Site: brandenburg
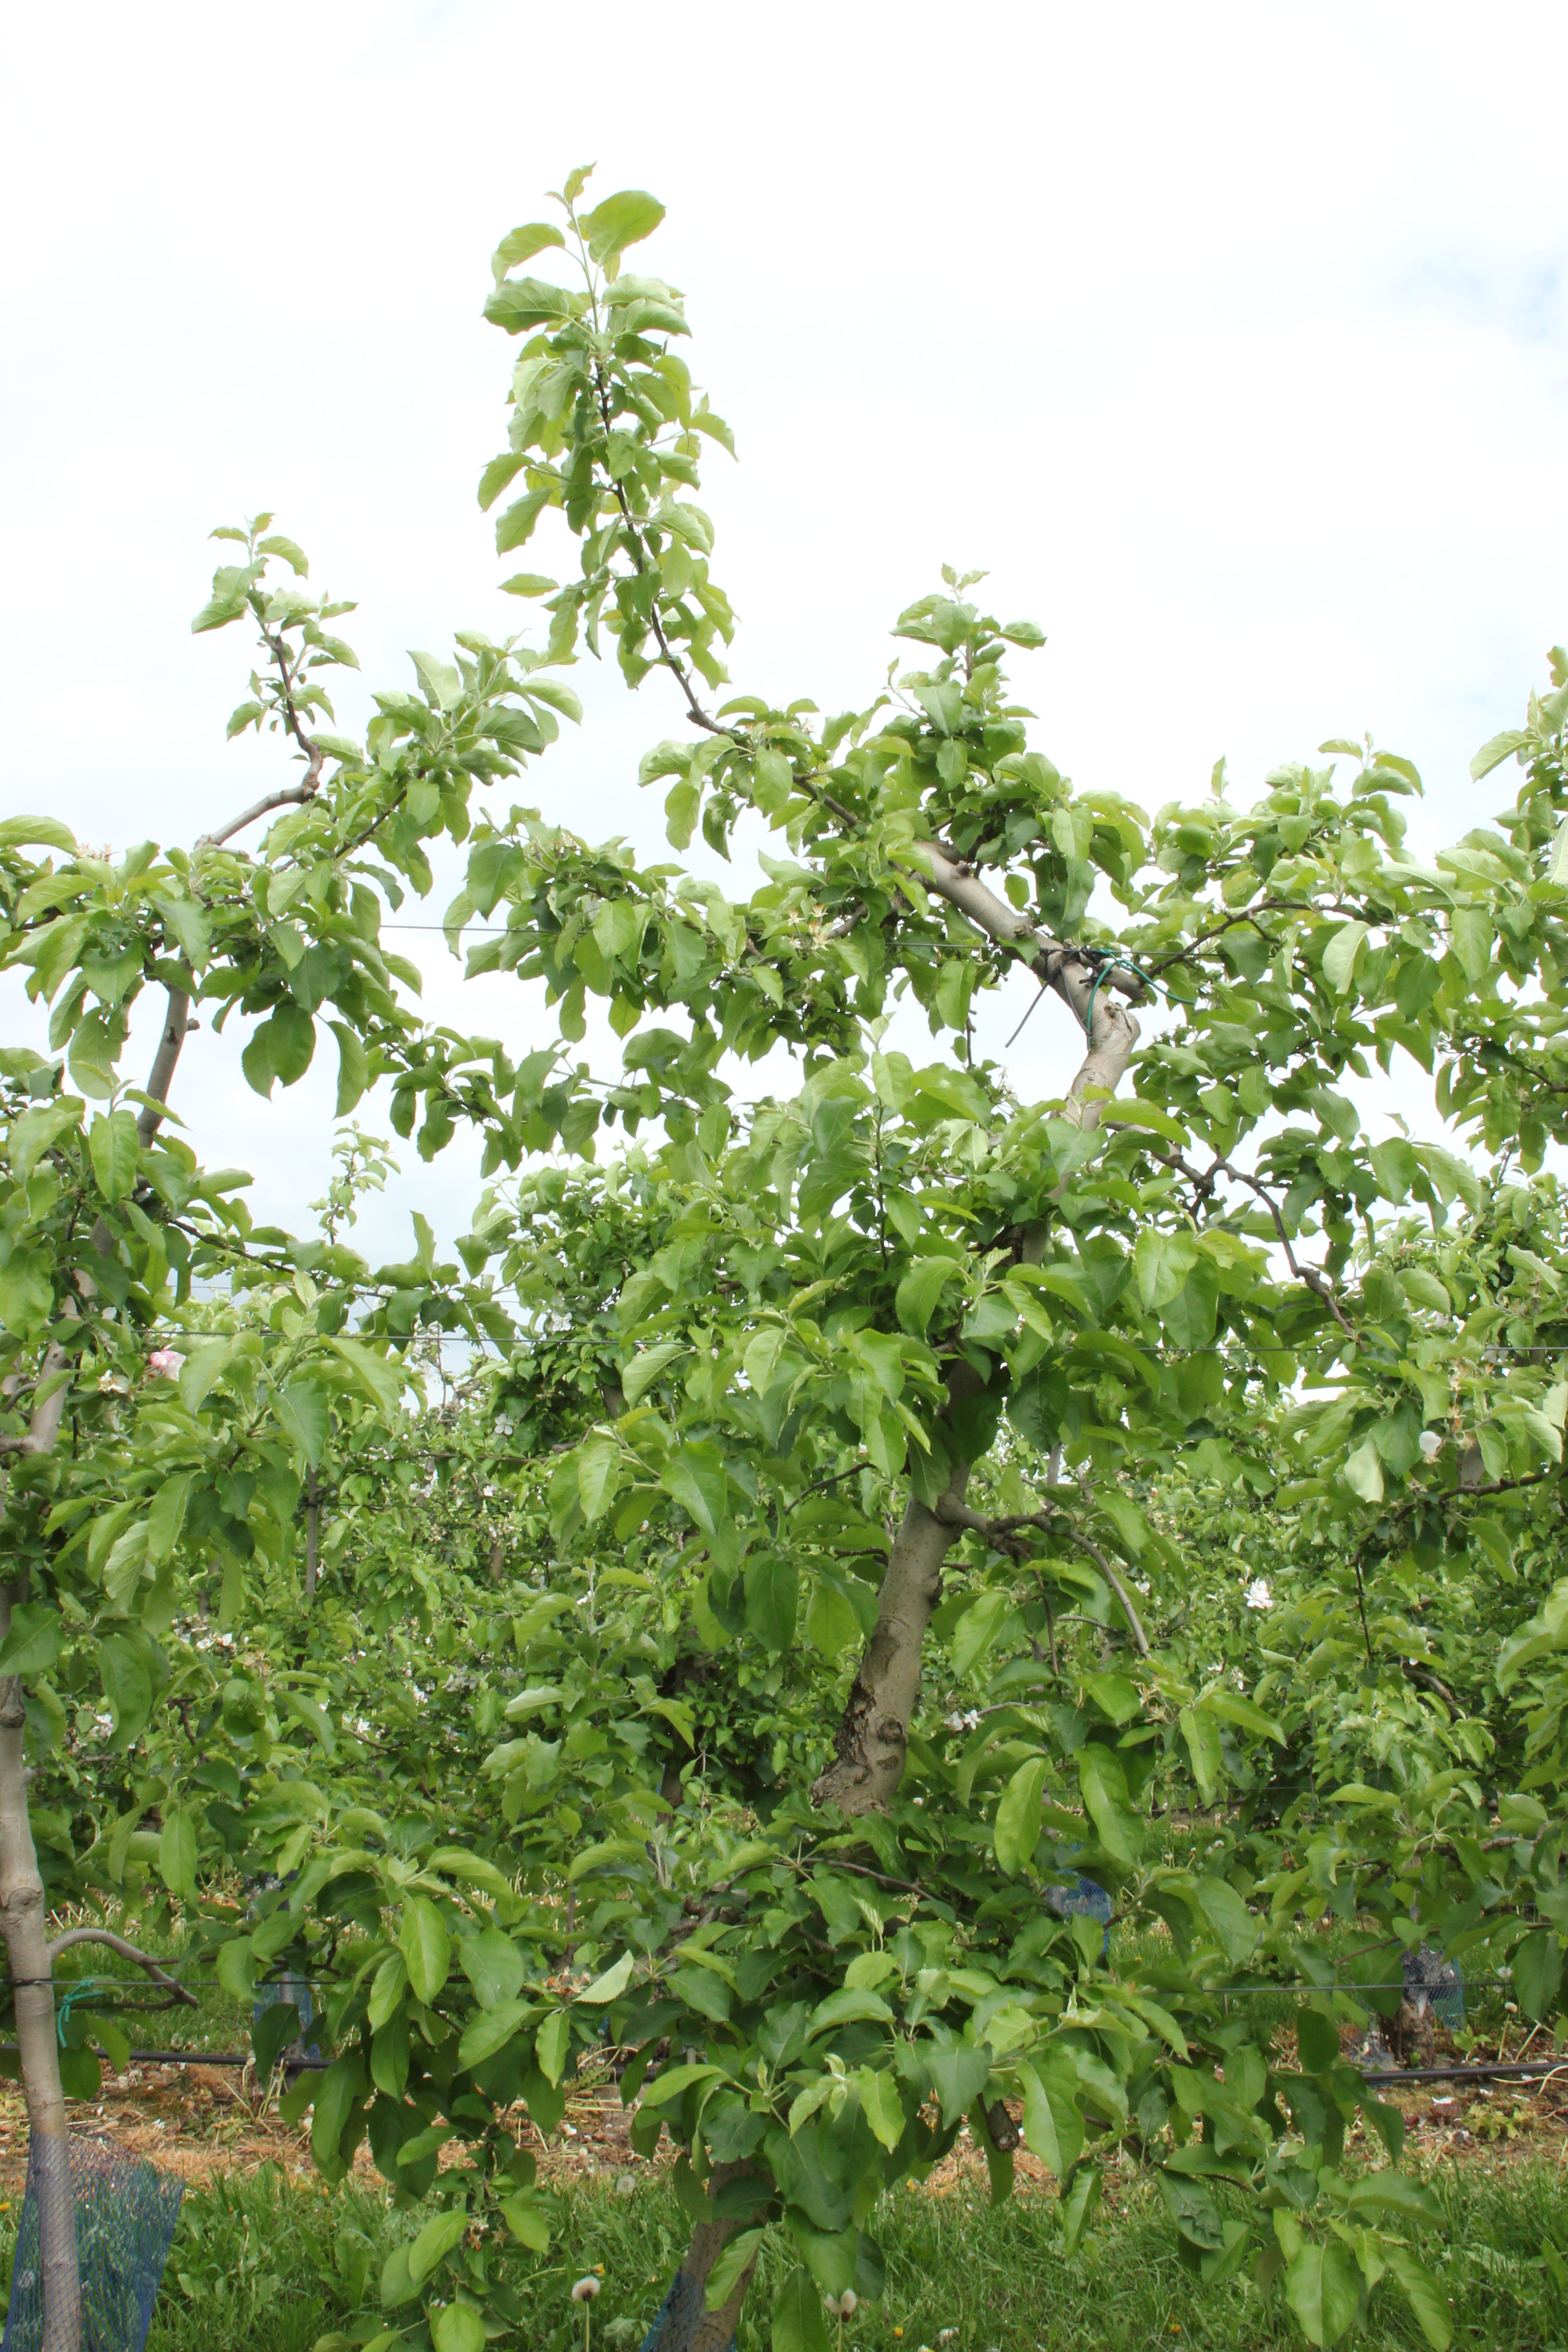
Growth stage (BBCH 67): Flowering